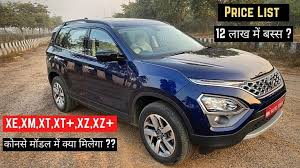
Label: noambulance